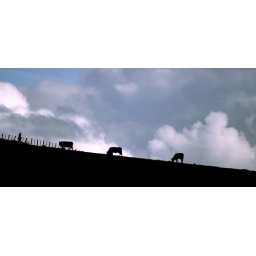
The lesser spotted Scottish Higland Shadow Cow. Grazing in a field, not near you. Nasty clouds rolling in..